Yerevan

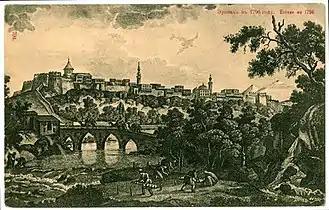
Yerevan in 1796 in the Qajar era, by G. Sergeevich. An Armenian church can be seen on the left and a Persian mosque on the right.

Following the partition of Armenia by the Byzantine and Sasanian empires in 387 and in 428, Erebuni and the entire territory of Eastern Armenia came under the rule of Sasanian Persia. The Armenian territories formed the province of Persian Armenia within the Sasanian Empire.